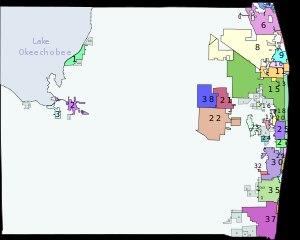
Le comté de Palm Beach est un comté situé dans l'État de Floride, aux États-Unis. En 2000, sa population était de 1 131 184 habitants et, en 2004, de 1 243 230 habitants, ce qui en fait le troisième comté le plus peuplé de l'État. Ce comté fait partie de l'aire métropolitaine de Miami.